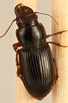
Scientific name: Cratacanthus dubius
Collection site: North Sterling NEON (STER), plot STER_031